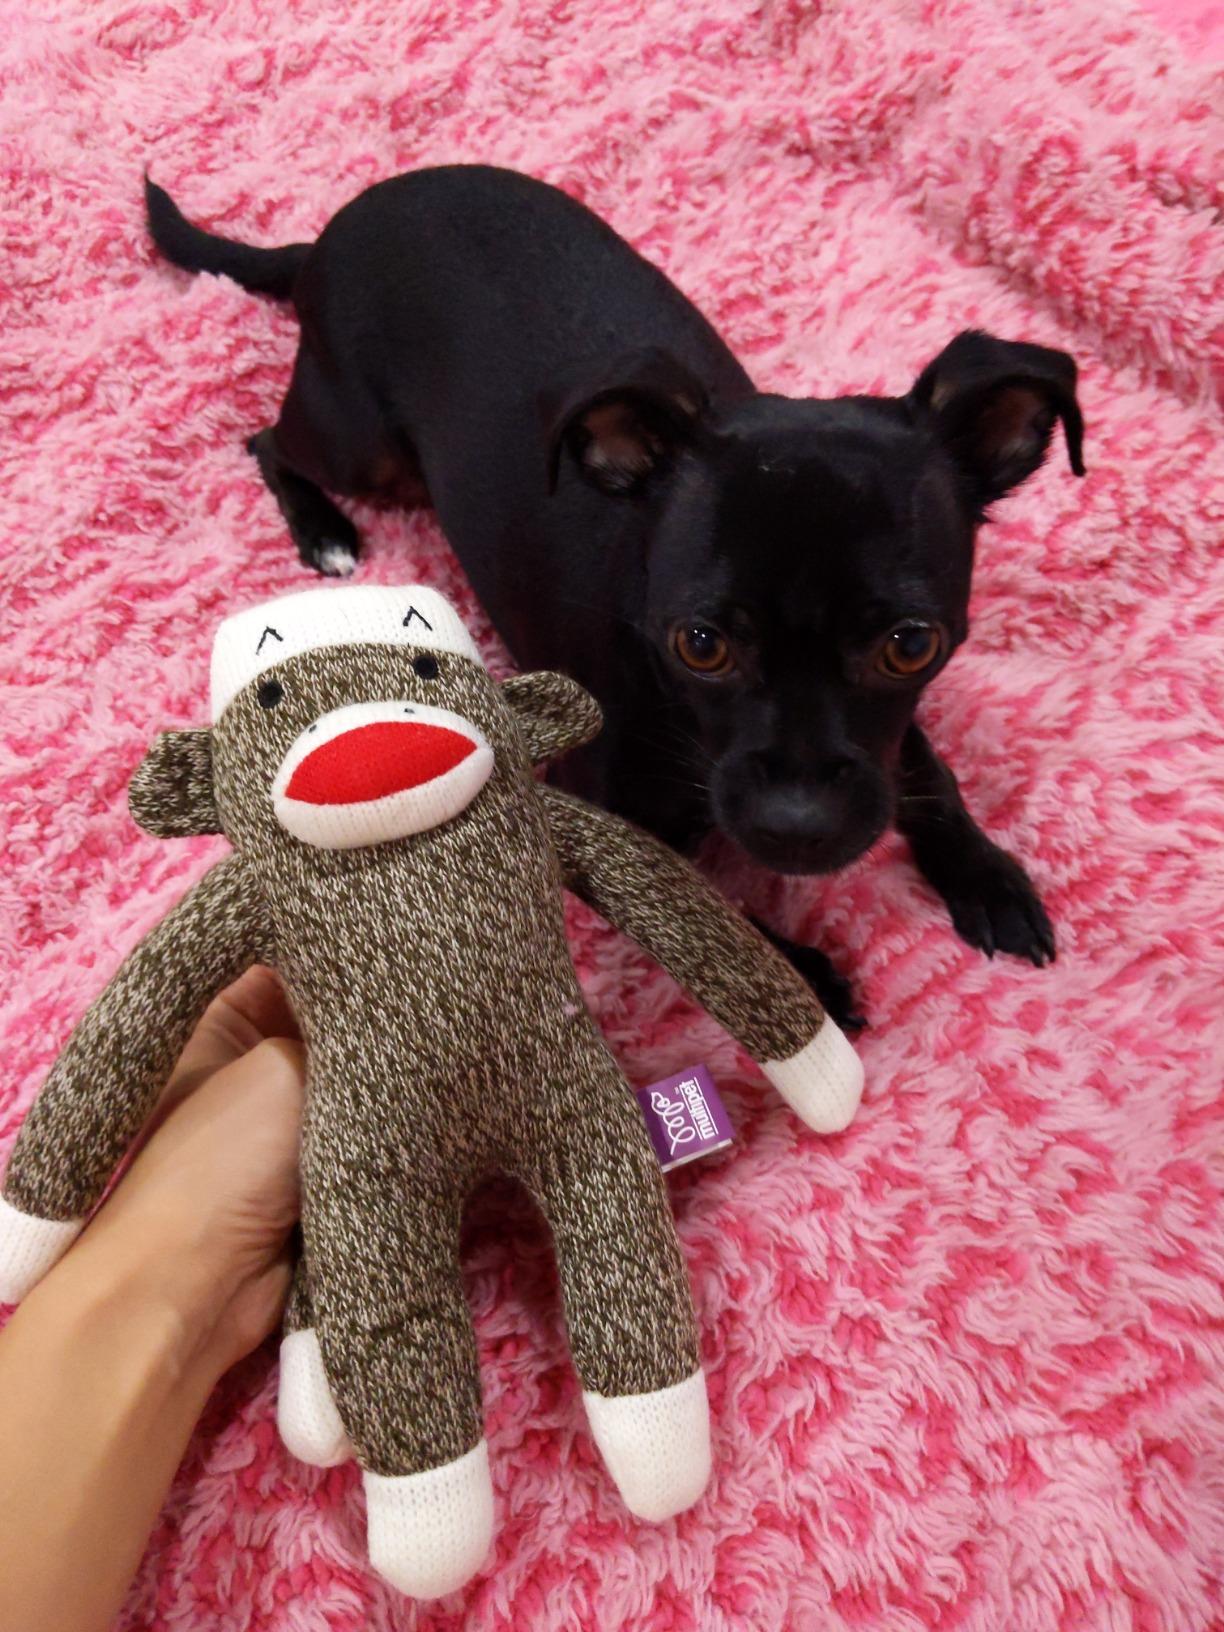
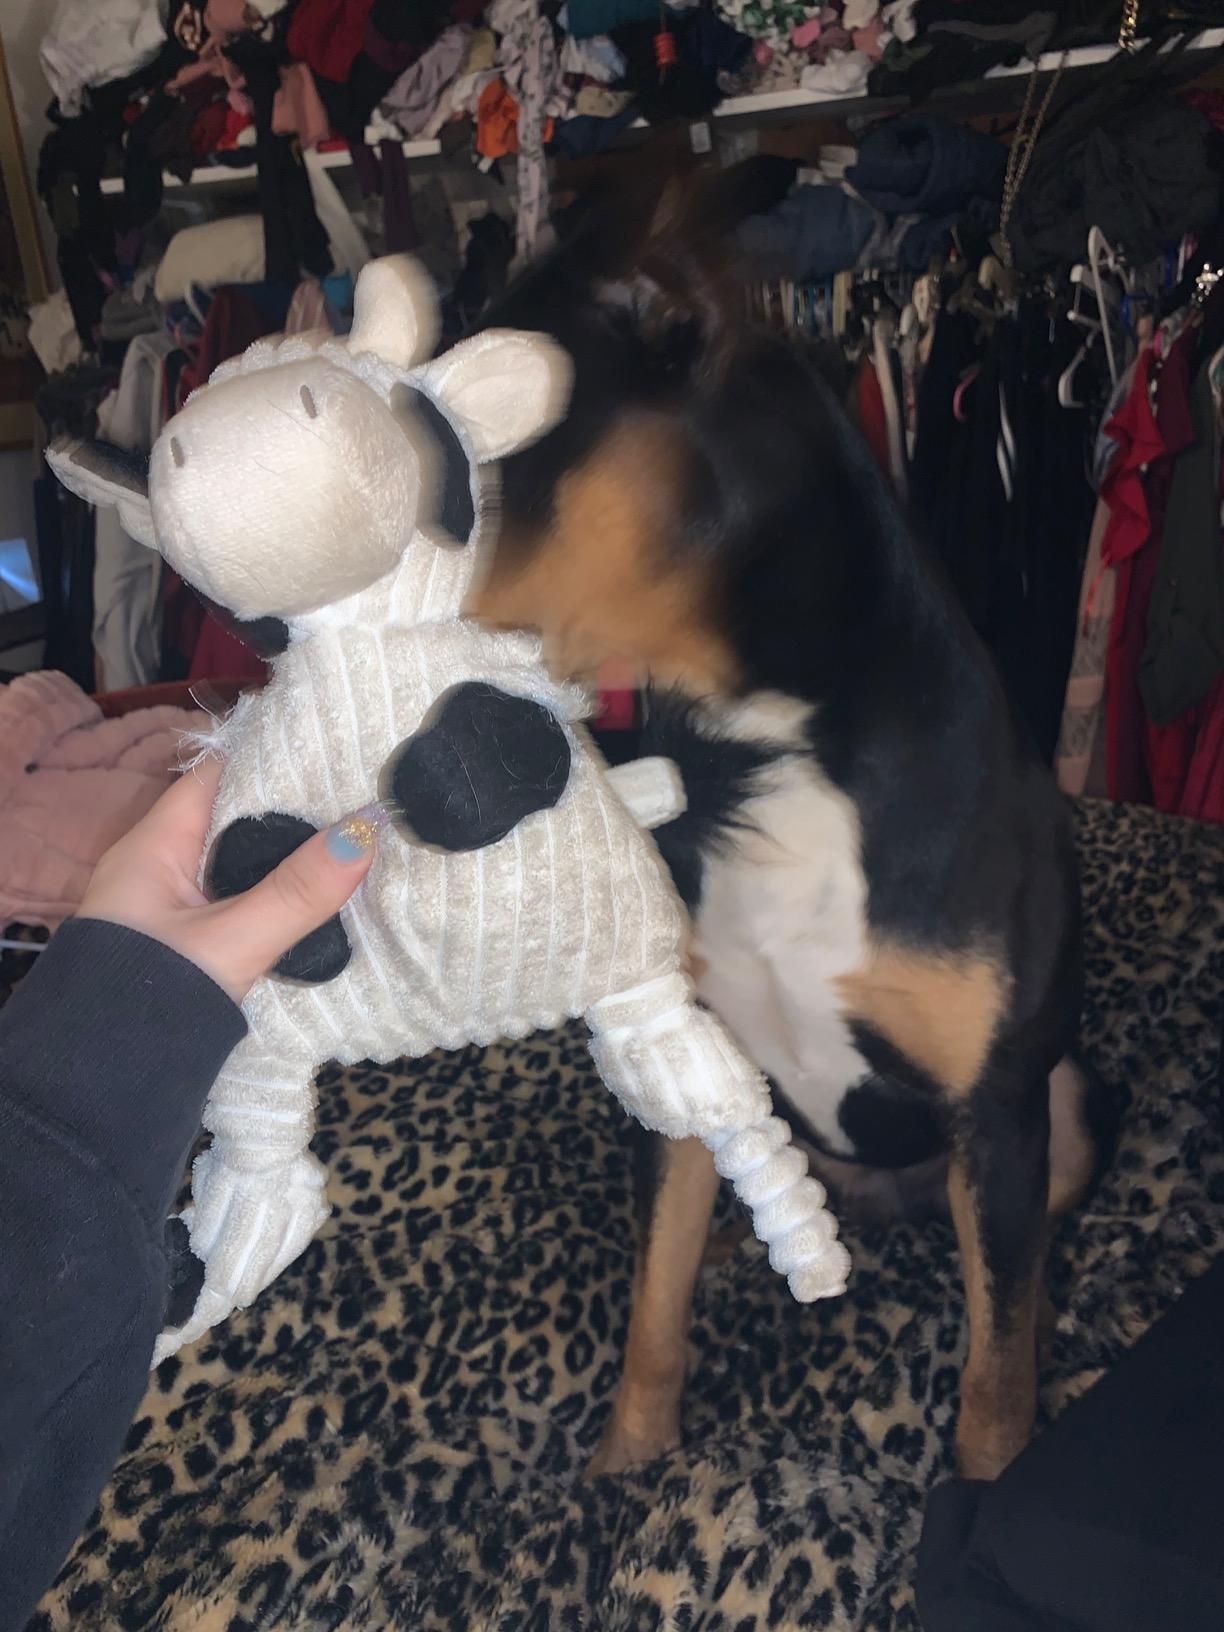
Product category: items_toy
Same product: no